Len Murphy

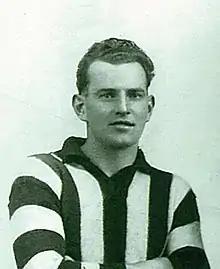
Murphy during his Collingwood career

Leonard Murphy (23 November 1909 – 20 December 1996) was an Australian rules footballer who played with Collingwood and Footscray in the Victorian Football League (VFL). His older brother Frank played beside him for much of his career.